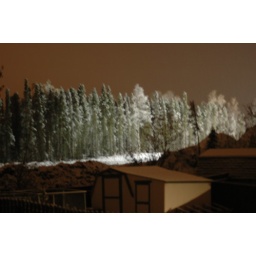
A shot of the trees and the neighbors backyard without trucks in the way.